Compagnie de 1602

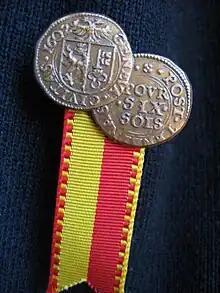
Patriotic pin representing two sides of a coin of 1602.

The historical costumes which dress approximately 800 persons during the Parade of Escalade do not date from 1602. They were made at the beginning and in the middle of the 20th century and they are inspired by the drawings of Elzingre. However, historical research shows that some colors used in these costumes did not exist in 1602 and are not good examples of austere lifestyle in Geneva after the Reformation...